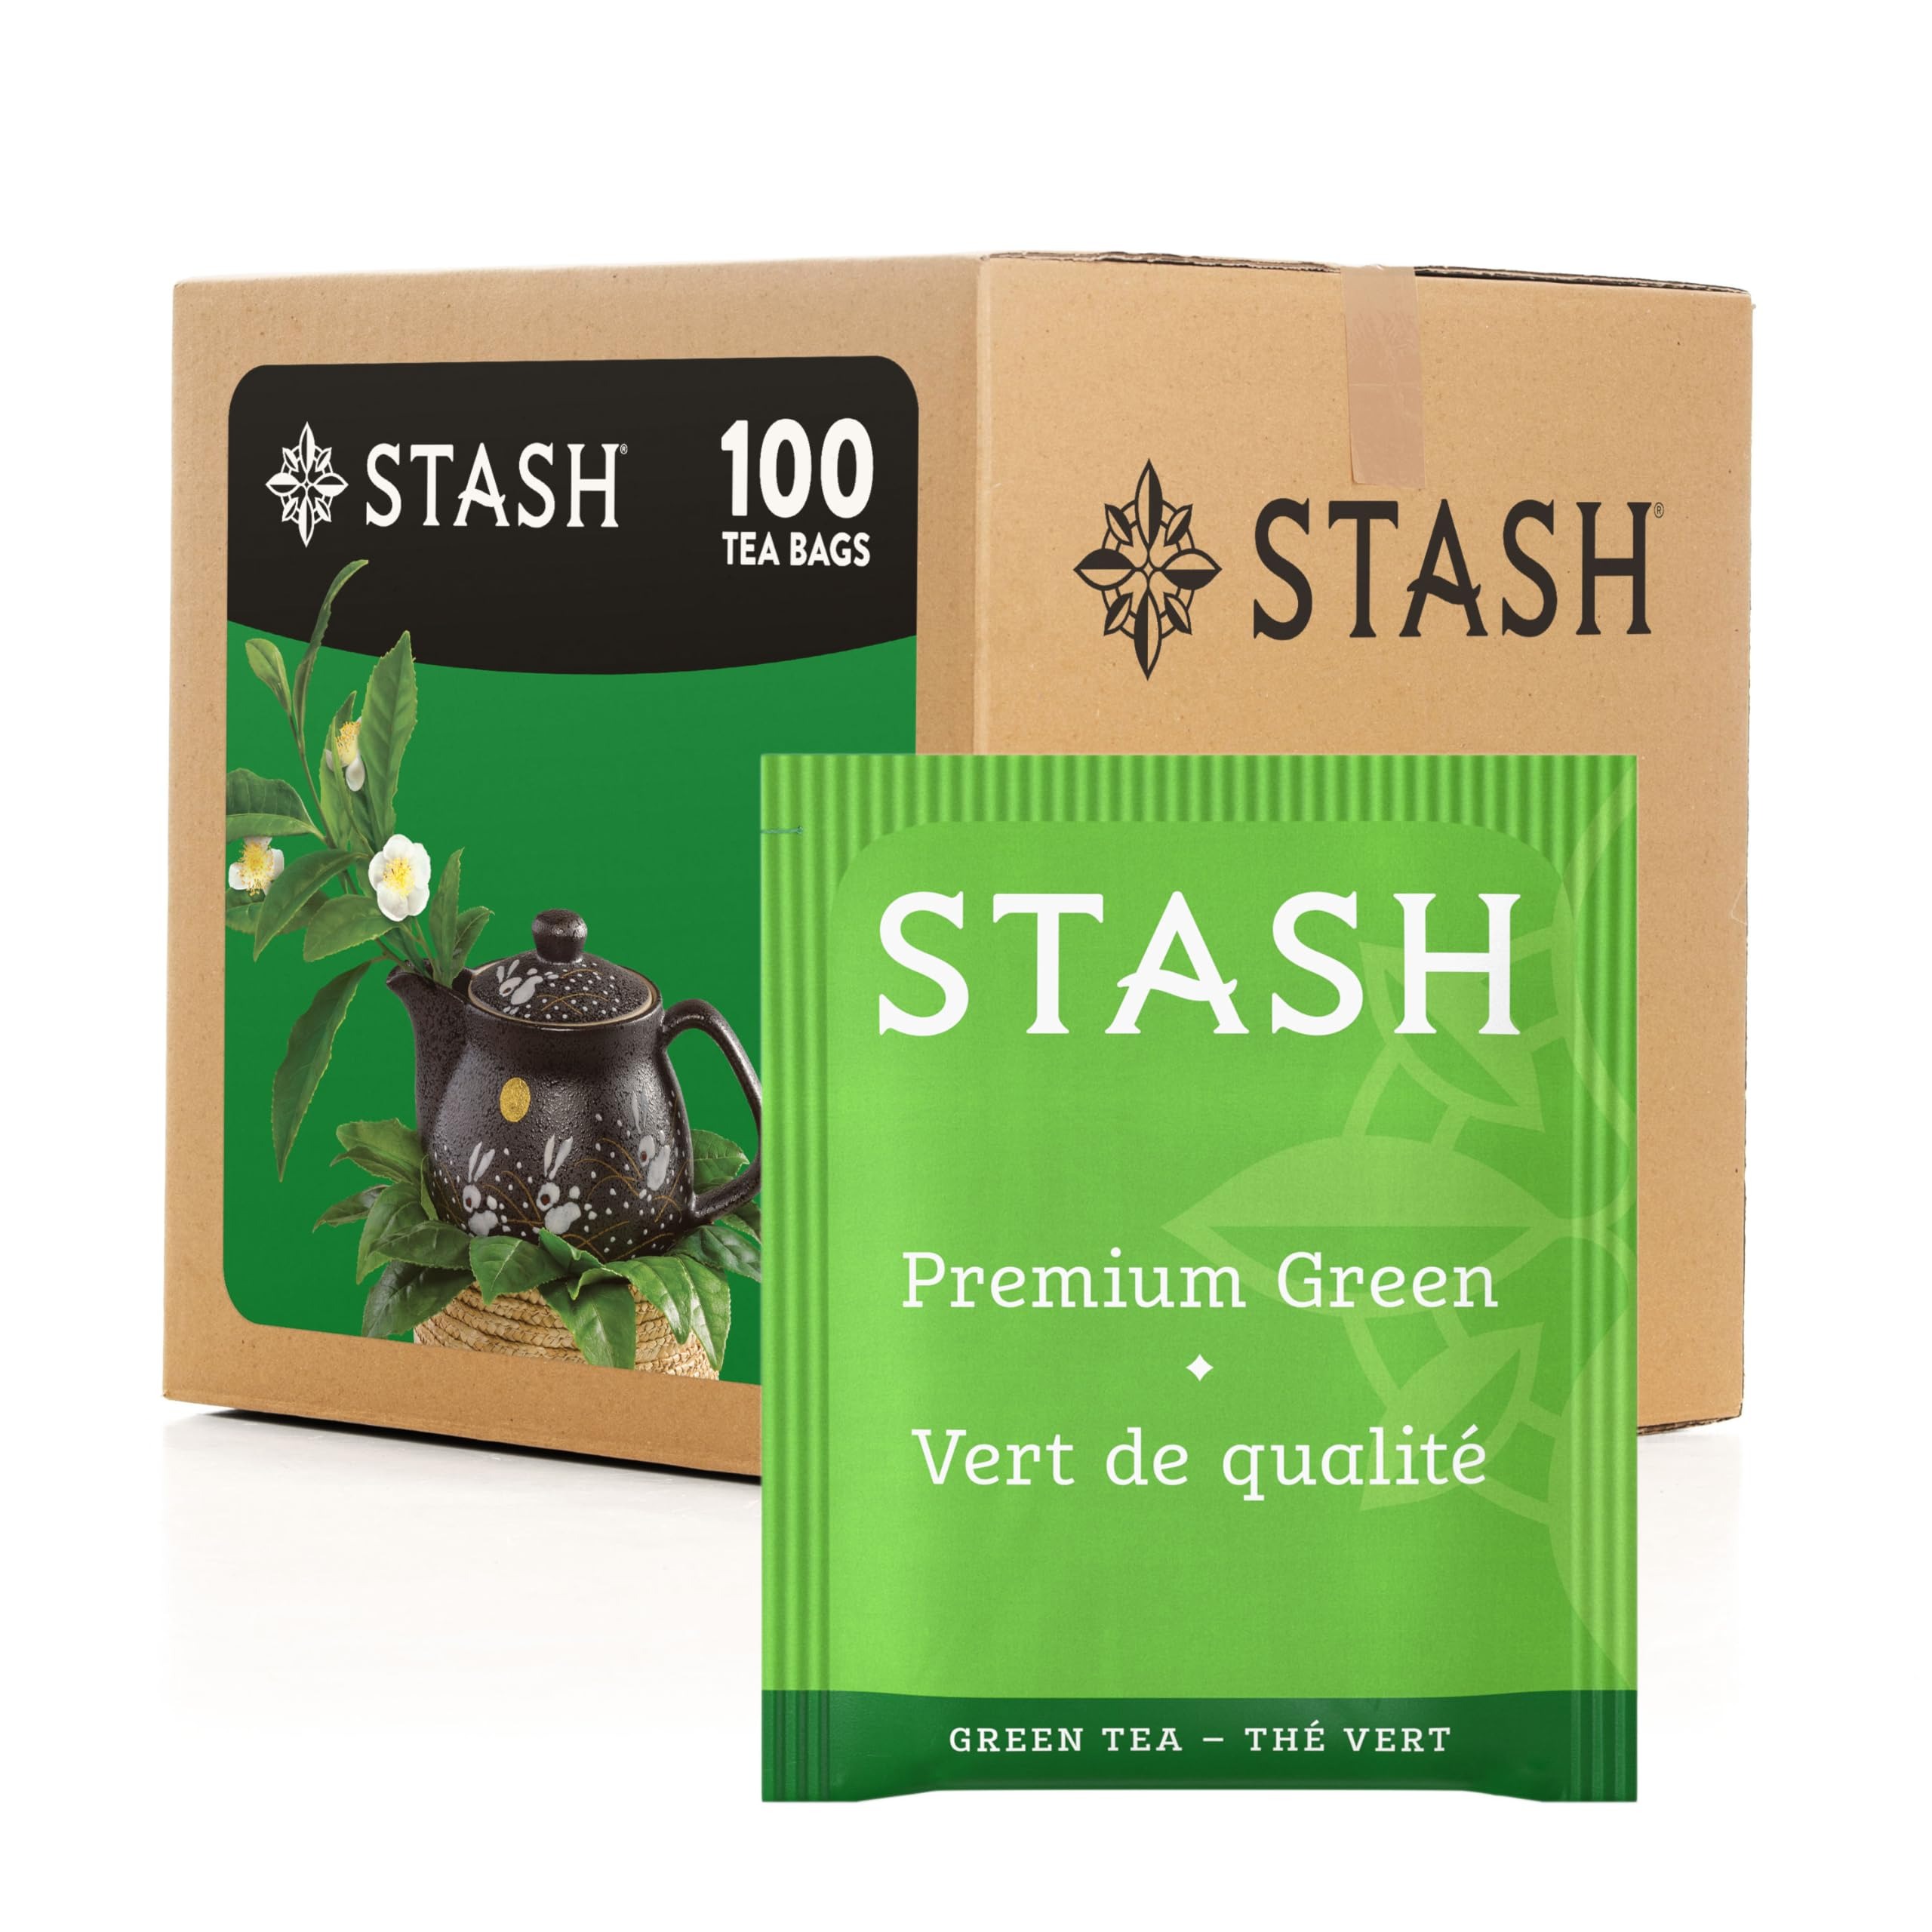
Item Name: Stash Tea Premium Green Tea, Box of 100 Tea Bags
Bullet Point 1: Premium Green Tea: We grow our green tea in our own tea garden and process it the same way Japanese Green Tea is processed; This traditional premium tea brews up a high quality bright golden green cup
Bullet Point 2: Incomparable Quality: From herbal, black, and green to white, or oolong, our premium tea bags are packaged in stay fresh foil wrappers to deliver a high quality cup , from morning chai to bedtime chamomile
Bullet Point 3: Find Your Flavor: With over 150 teas to choose from including loose leaf, iced tea, green tea, decaffeinated black tea, chai, herbal teas and more, you're sure to find your next favorite with Stash
Bullet Point 4: Proud To Be A B Corp: We believe diversity and boldness should be in our community and society, as well as in our cup; As a certified B Corp we act in the best interests of our people, partners, and planet
Bullet Point 5: Stash Tea: Brought to life in 1972 by 2 Portland hippies, we believe that tea is an opportunity to excite the senses and surprise your taste buds with a diverse range of bold flavors
Value: 100.0
Unit: Count

Price: 24.09